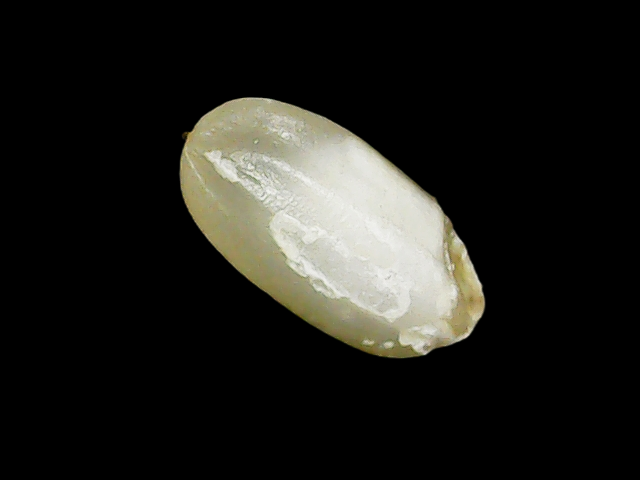
Rice variety: Binadhan8